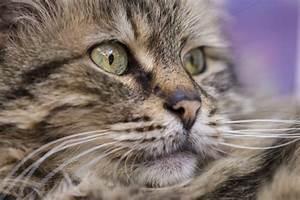
cat